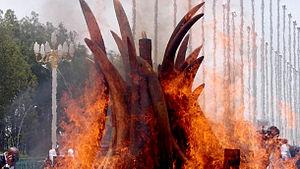
La destruction de l'ivoire est une technique utilisée par des gouvernements ou des groupes de conservation de la nature dans le but de dissuader le braconnage des éléphants pour leurs défenses et de mettre fin au marché de l'ivoire. Pour être détruit, l'ivoire peut être brûlé ou broyé.